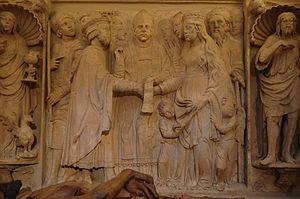
La bénédiction, est l'action de bénir, par la parole ou par le geste. Le sens étymologique du mot, « le fait de dire du bien », indique déjà les deux sens qui lui sont habituellement connus :